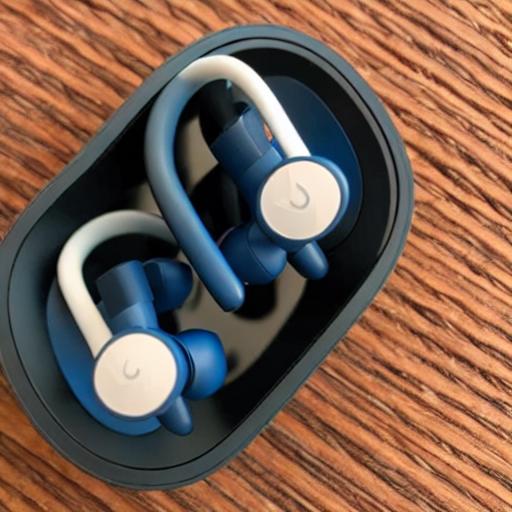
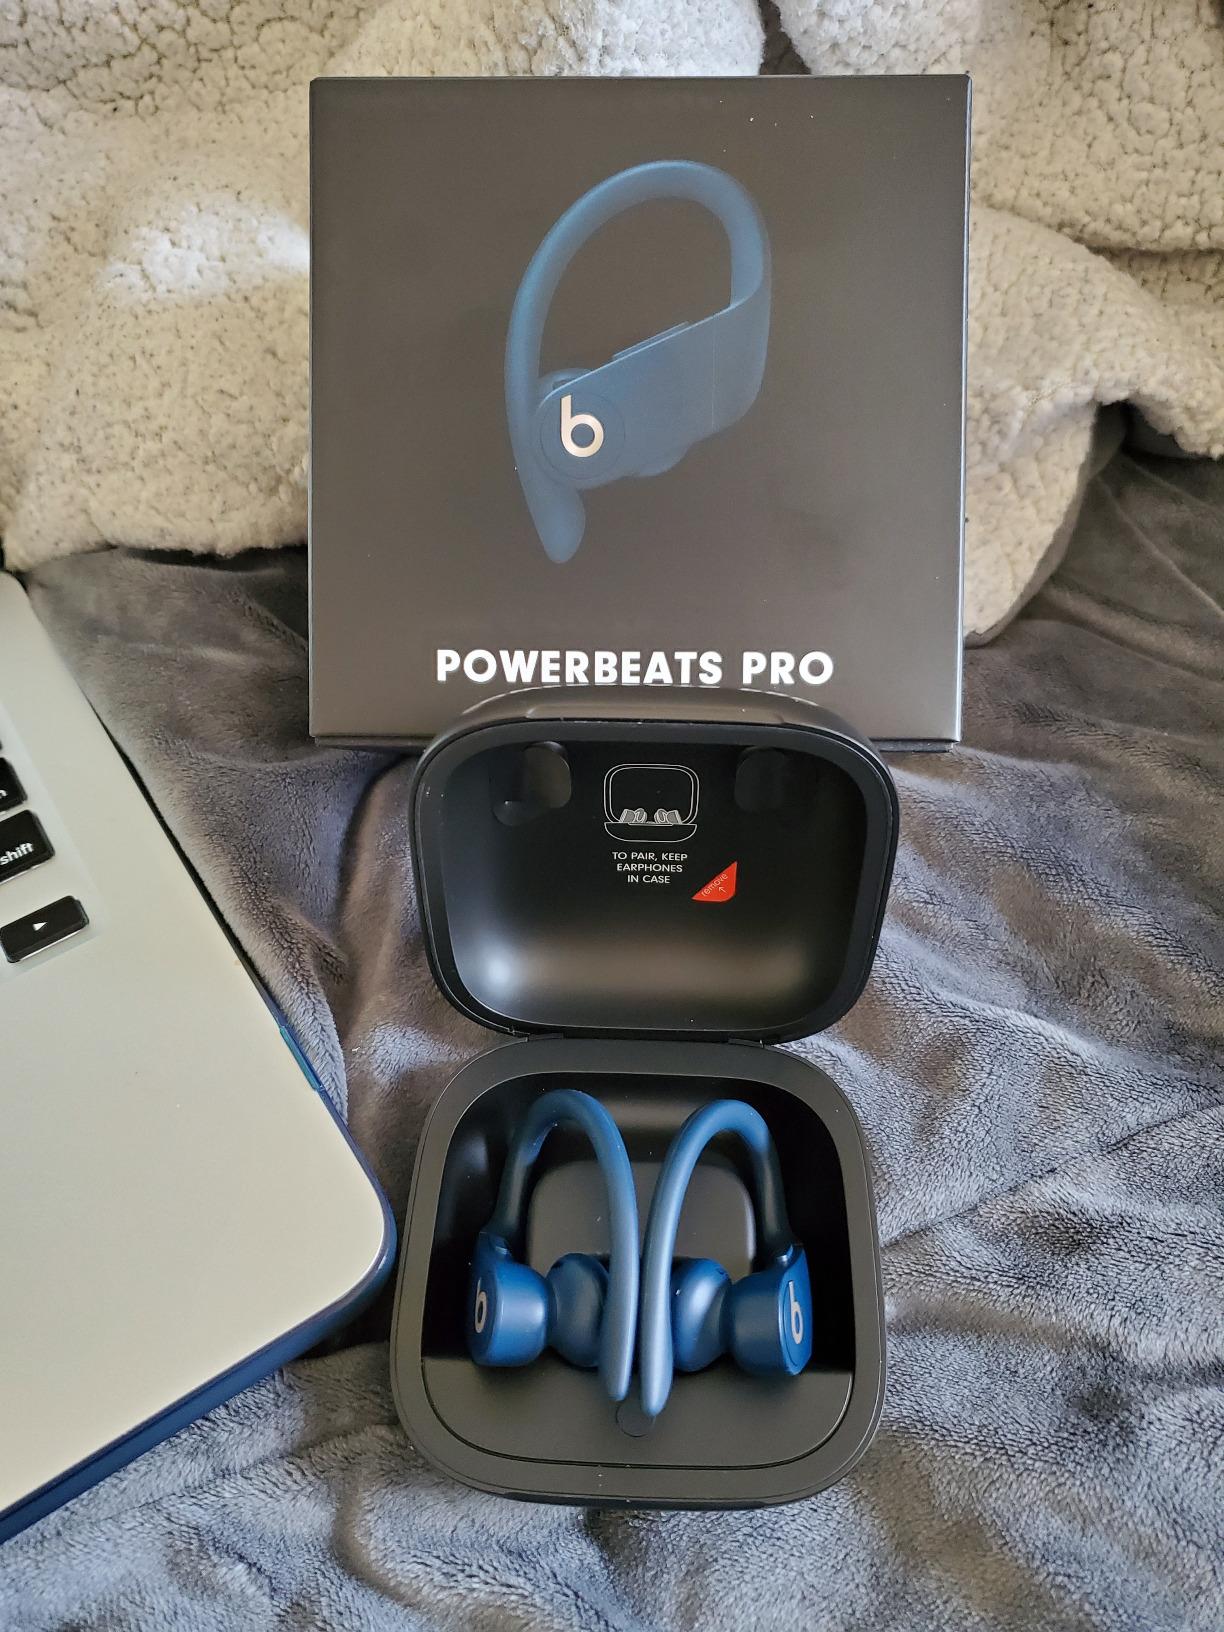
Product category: earbuds
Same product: no